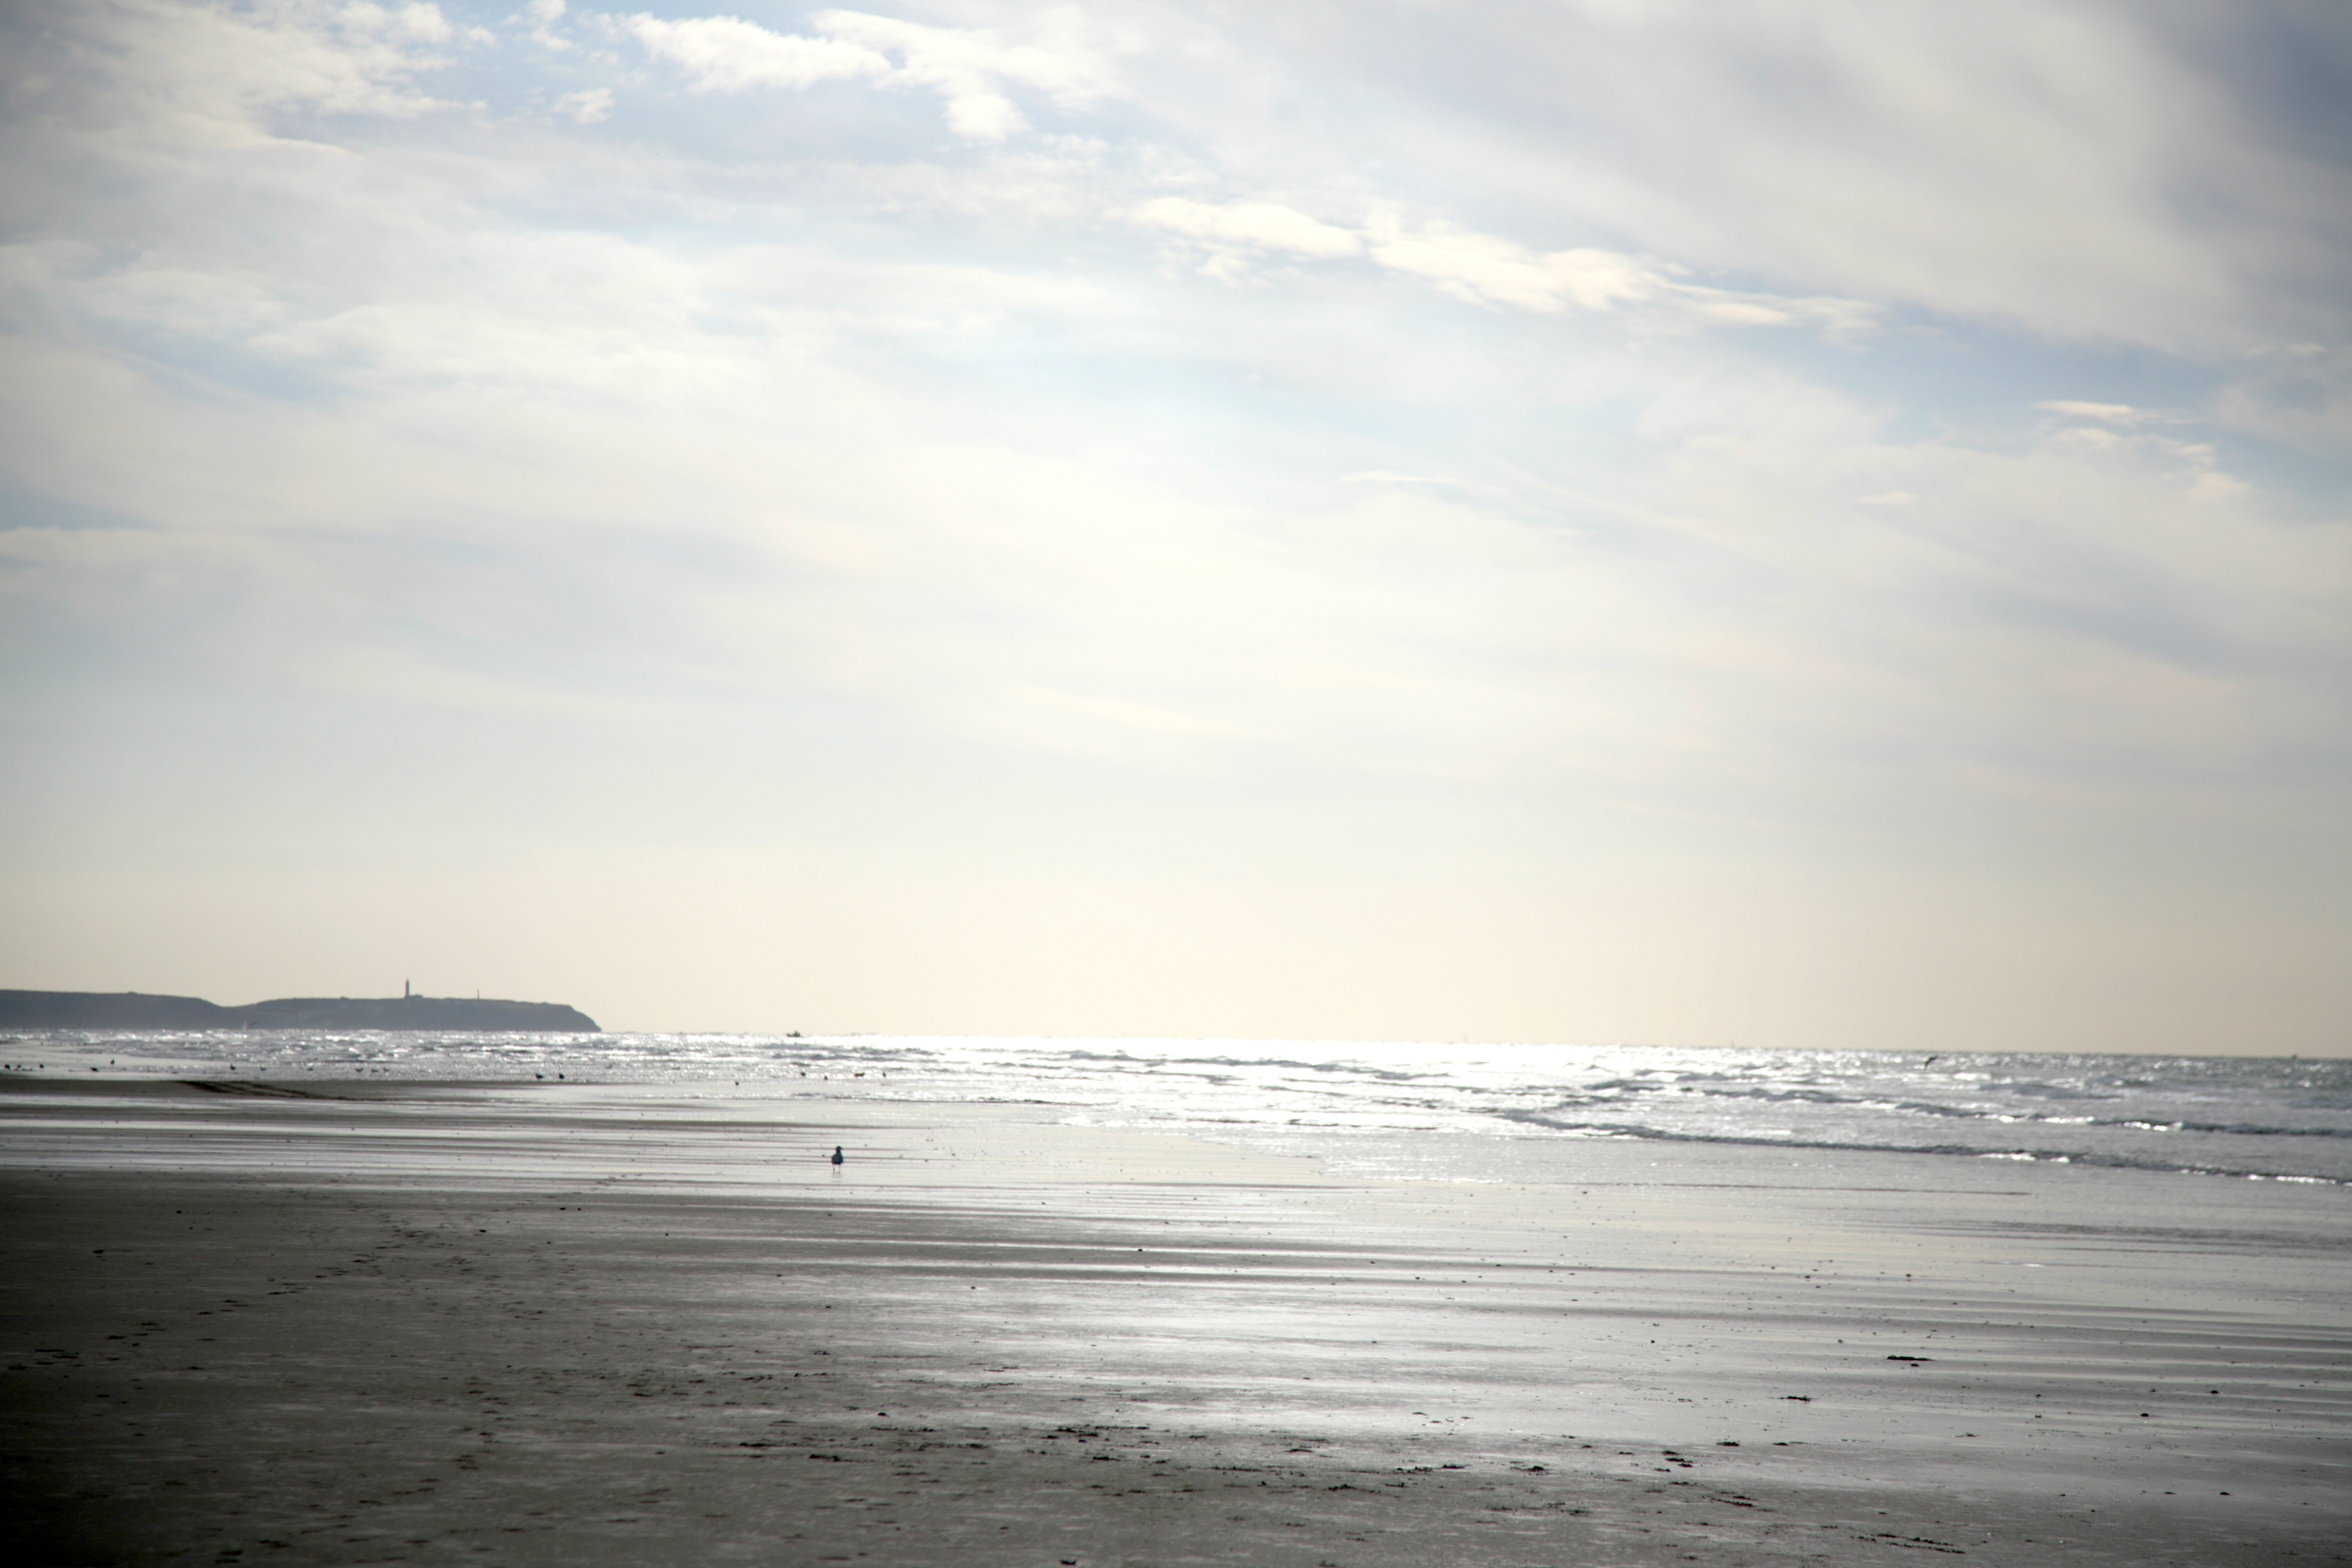
beach, sea, coast, sand, ocean, horizon, cloud, sky, sun, sunset, sunlight, morning, shore, wave, dusk, france, bay, golf, body of water, strand, plage, zee, mer, francia, mar, playa, frankrijk, frankreich, vague, ola, noordzee, merdunord, nordsee, cotedopale, northsee, pasdecaials, englishchannel, welle, capblancnez, mardelnorte, lesescalles, wind wave